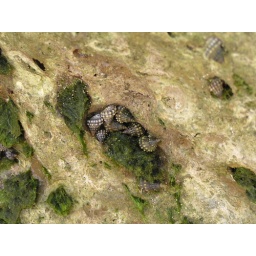
Unusual rock at the beach - it had shells embedded in it